Das Käthchen von Heilbronn

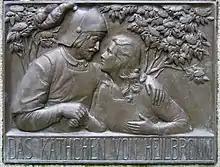
Käthchen and the Count of Strahl on the Heinrich von Kleist Memorial in Frankfurt (Oder)

"Act 1 – In a cave of the Secret Court (Vehmgericht) lit by a single lamp"